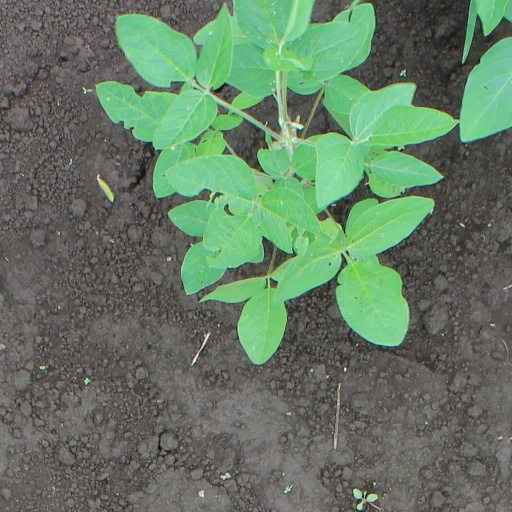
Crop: soybean